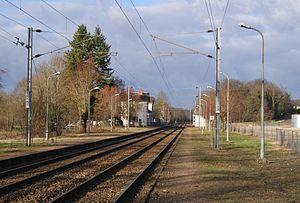
La halte de Tracy Sancerre
La gare de Tracy - Sancerre est une gare ferroviaire française de la ligne de Moret - Veneux-les-Sablons à Lyon-Perrache, située au lieu-dit La Roche, à proximité de la route de Sancerre au niveau du pont de Saint-Thibault-sur-Loire, sur la commune de Tracy-sur-Loire, dans le département de la Nièvre, en région Bourgogne-Franche-Comté.